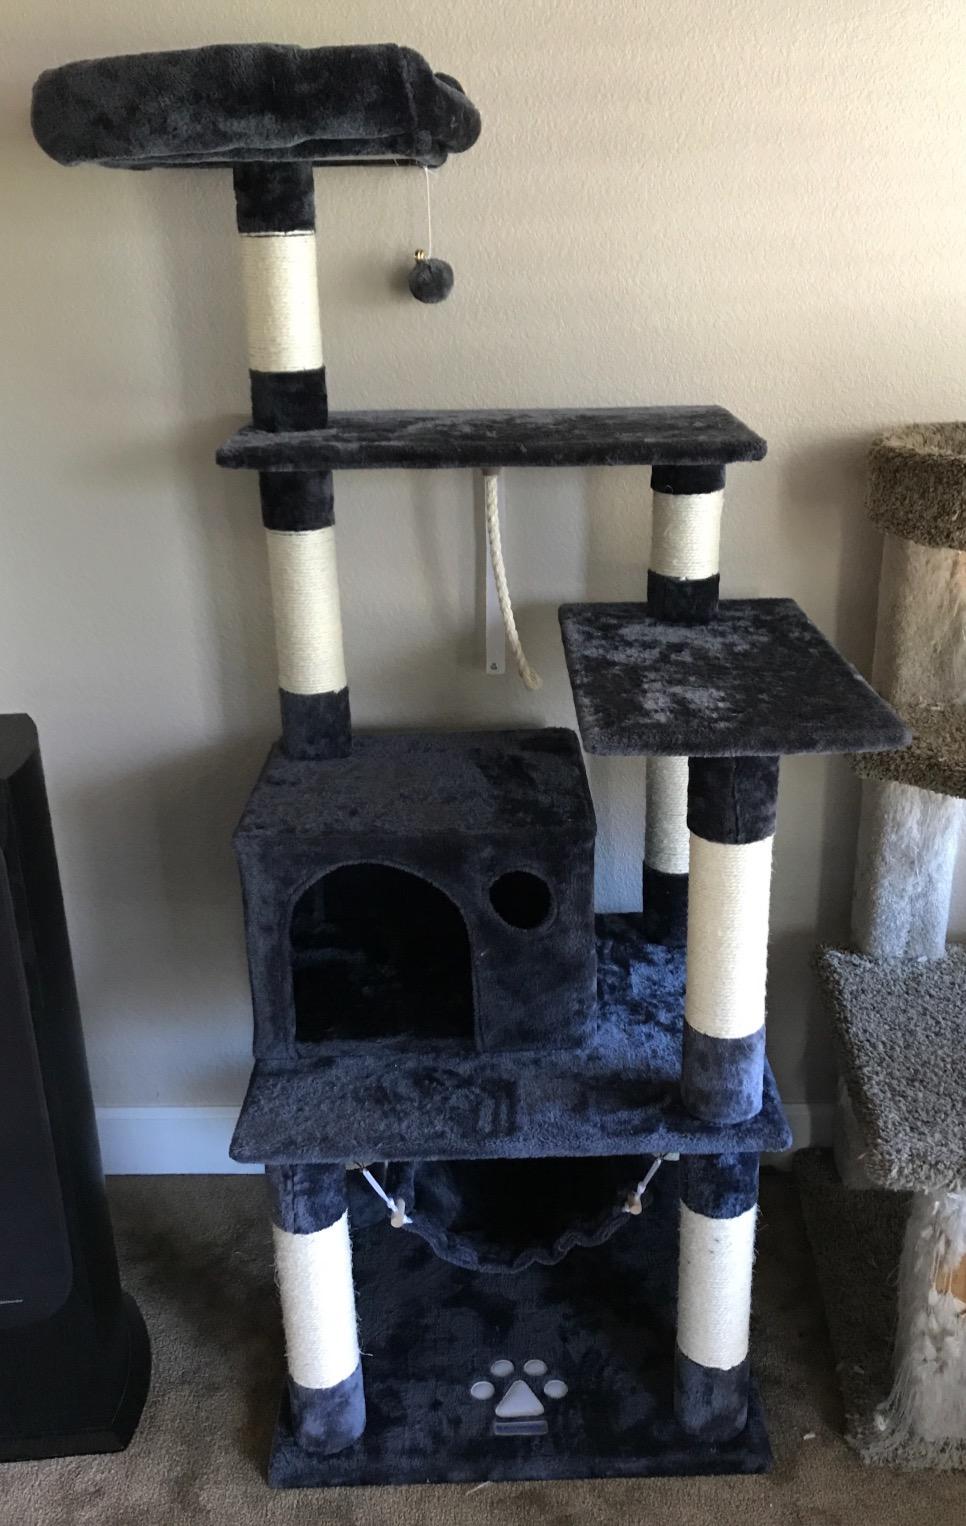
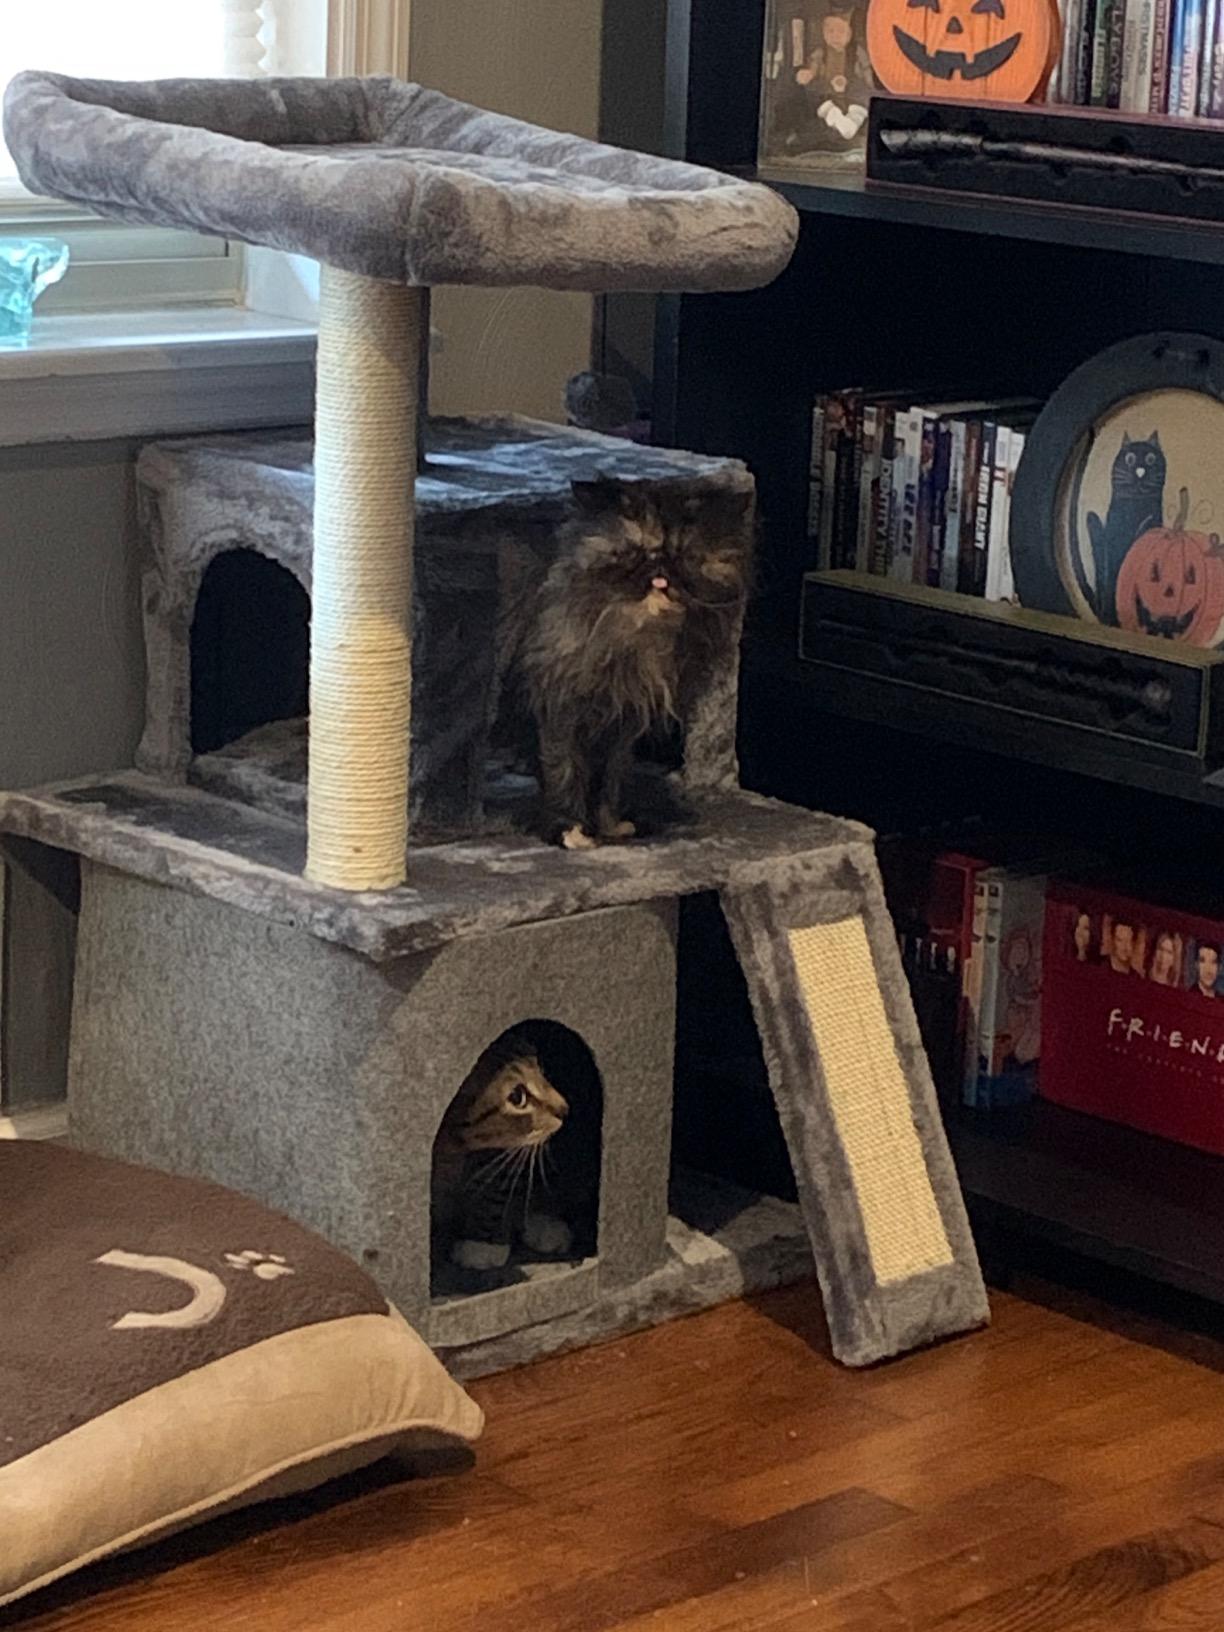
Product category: items_cat tree
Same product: no